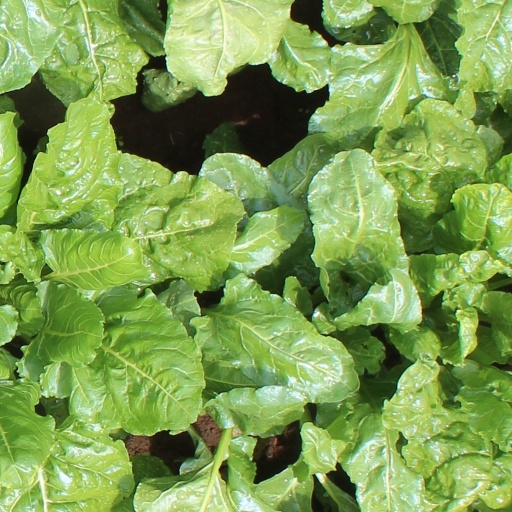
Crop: sugar beet